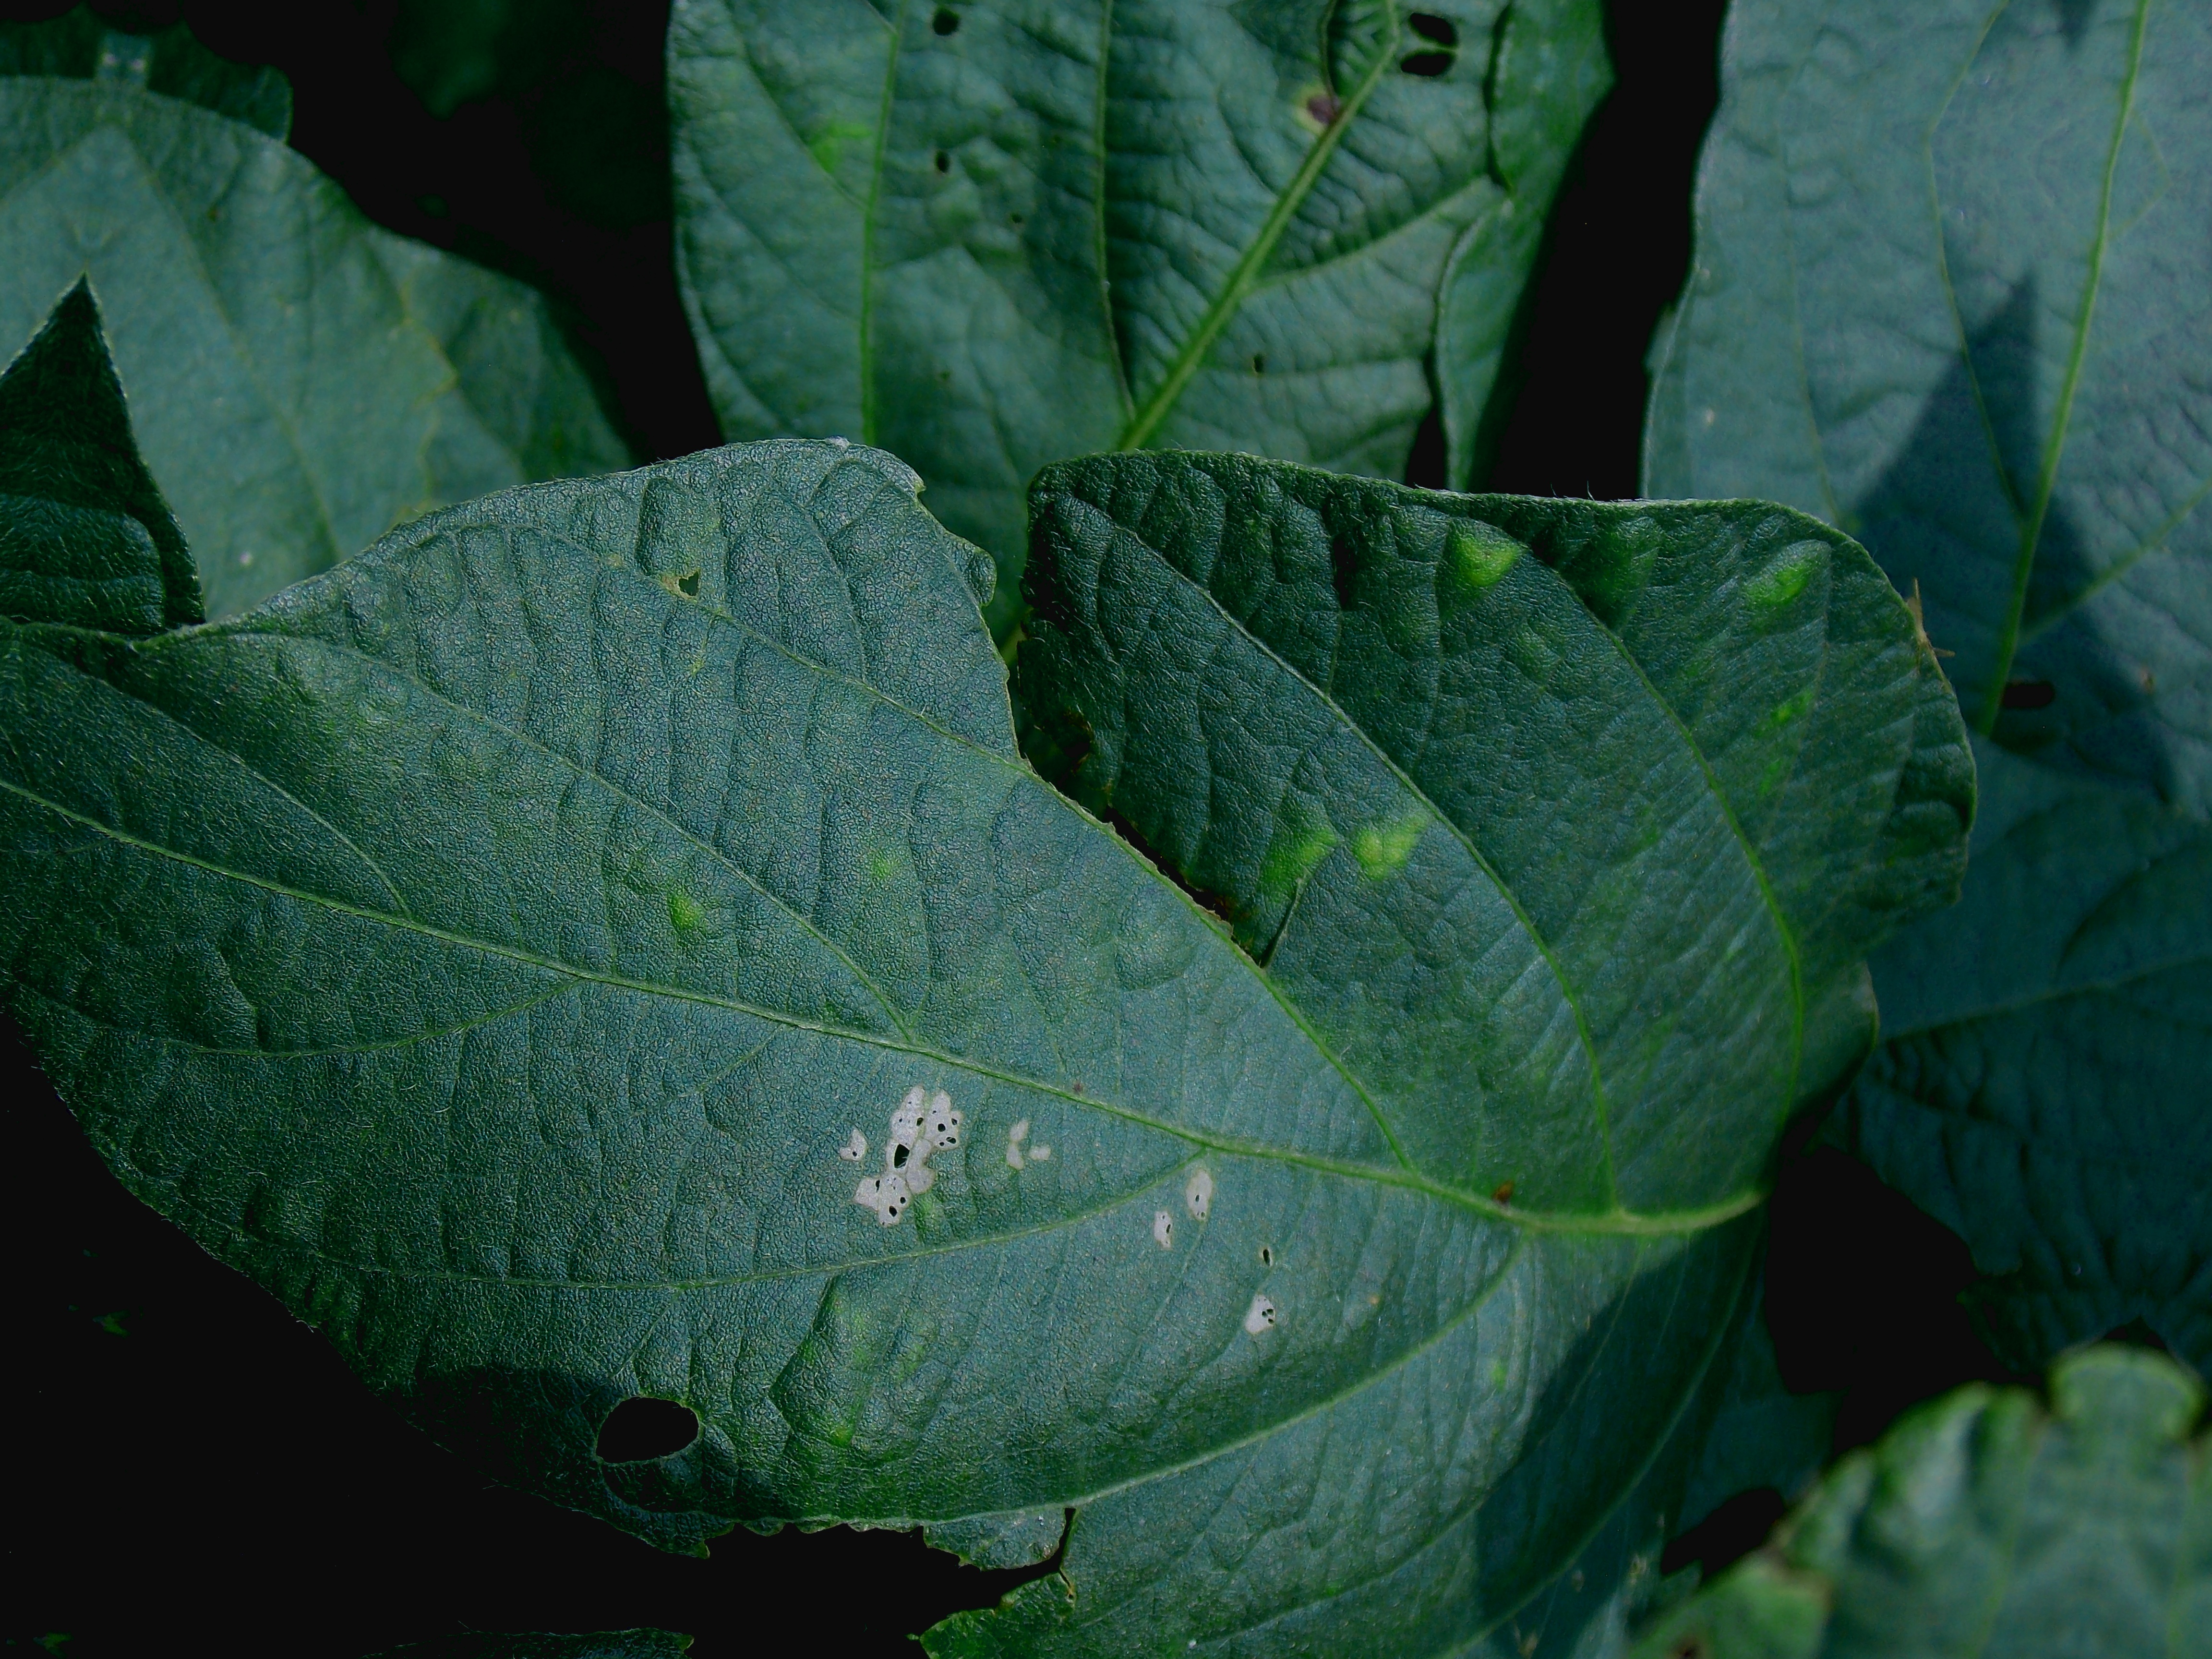
Label: Disease